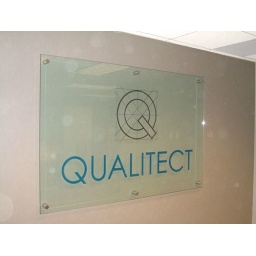
Corporate logo etched or carved in glass sign by Sans Soucie.